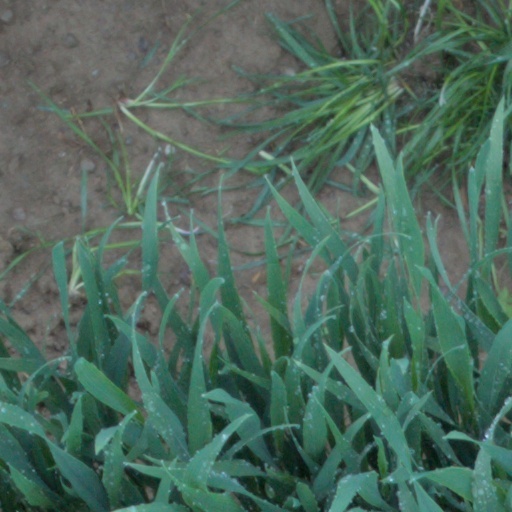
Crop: wheat